Dan Botwe

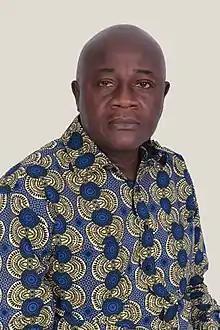
Image of Dan Botwe

Daniel Kwaku Botwe (born February 26, 1958) is a Ghanaian politician. He was the Member of Parliament of Okere constituency in the Eastern Region of Ghana. He served as Minister for Information and National Orientation in the John Agyekum Kufour administration and also served as the Minister for Regional Reorganization and Development and the Minister for Local Government, Decentralisation and Rural Development in the Nana Akufo-Addo first and second term of office respectively.